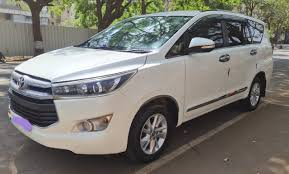
Label: noambulance